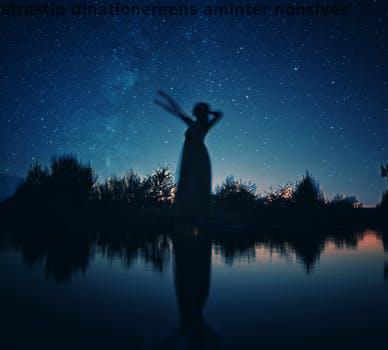
Label: Watermark